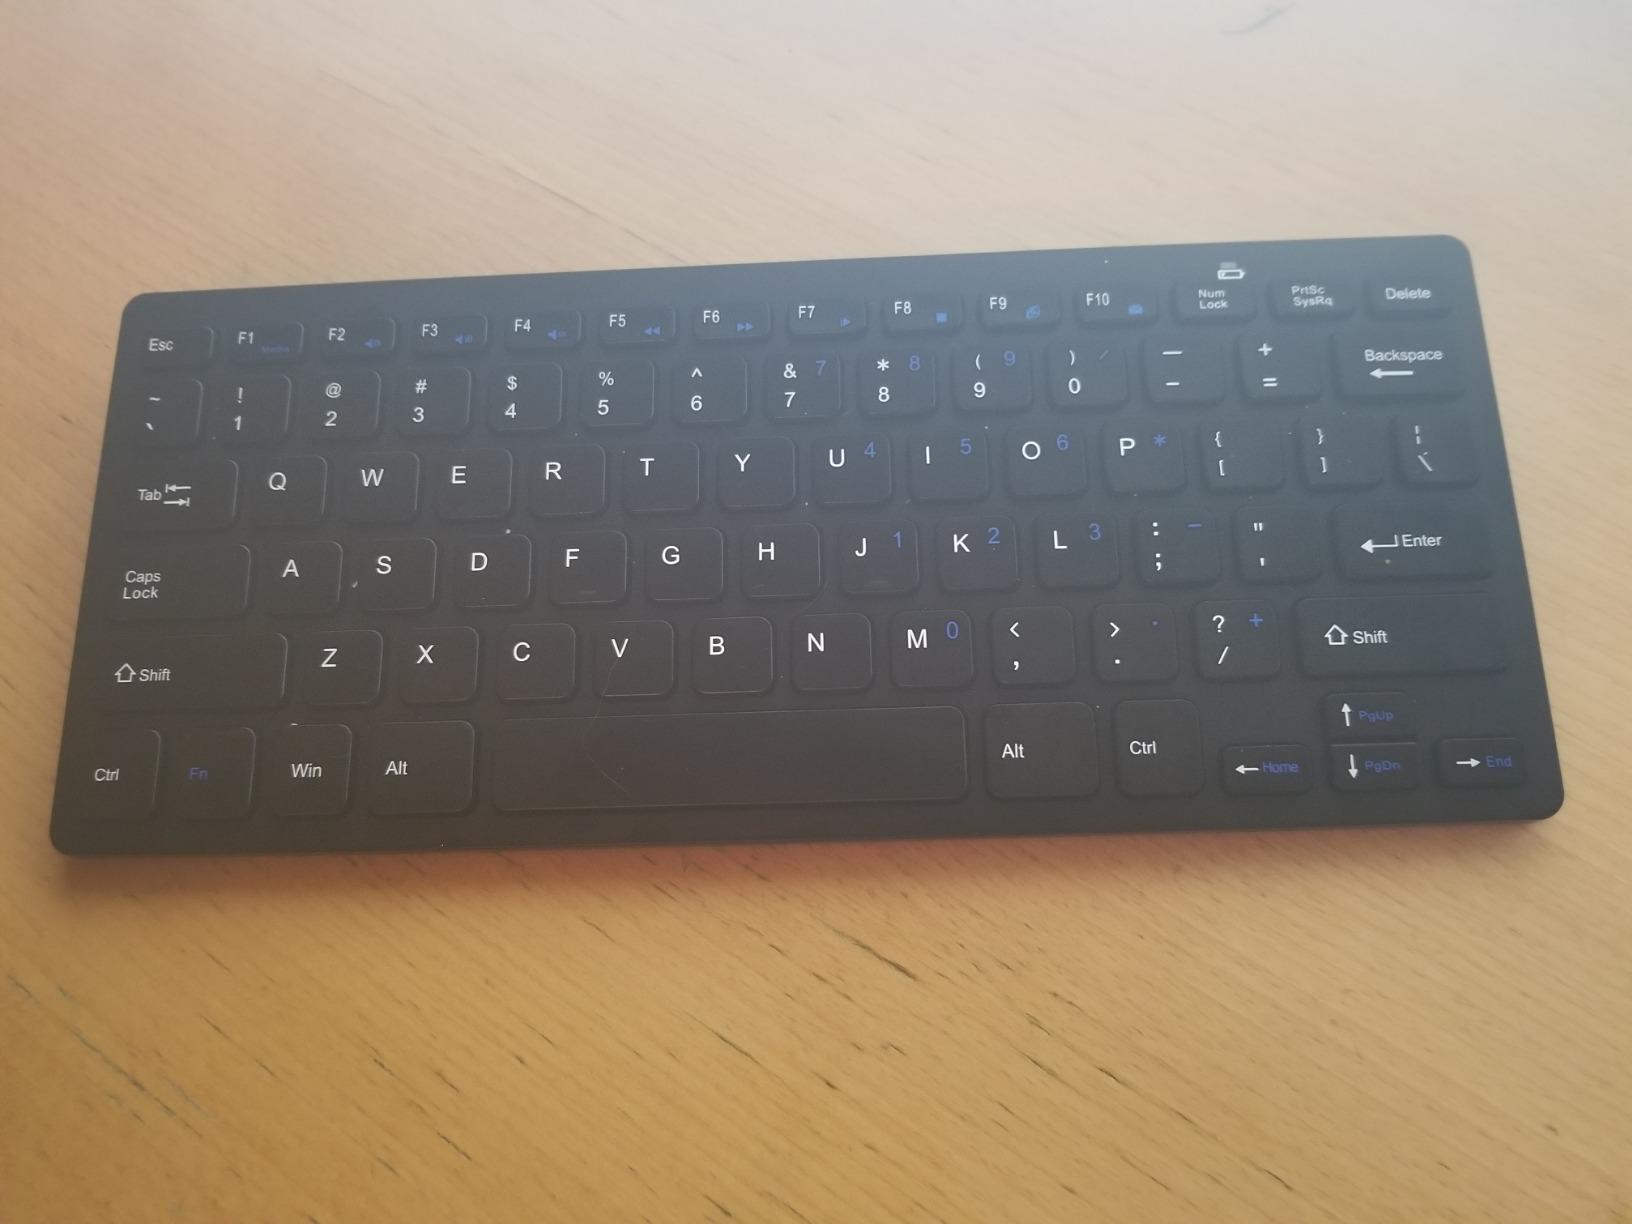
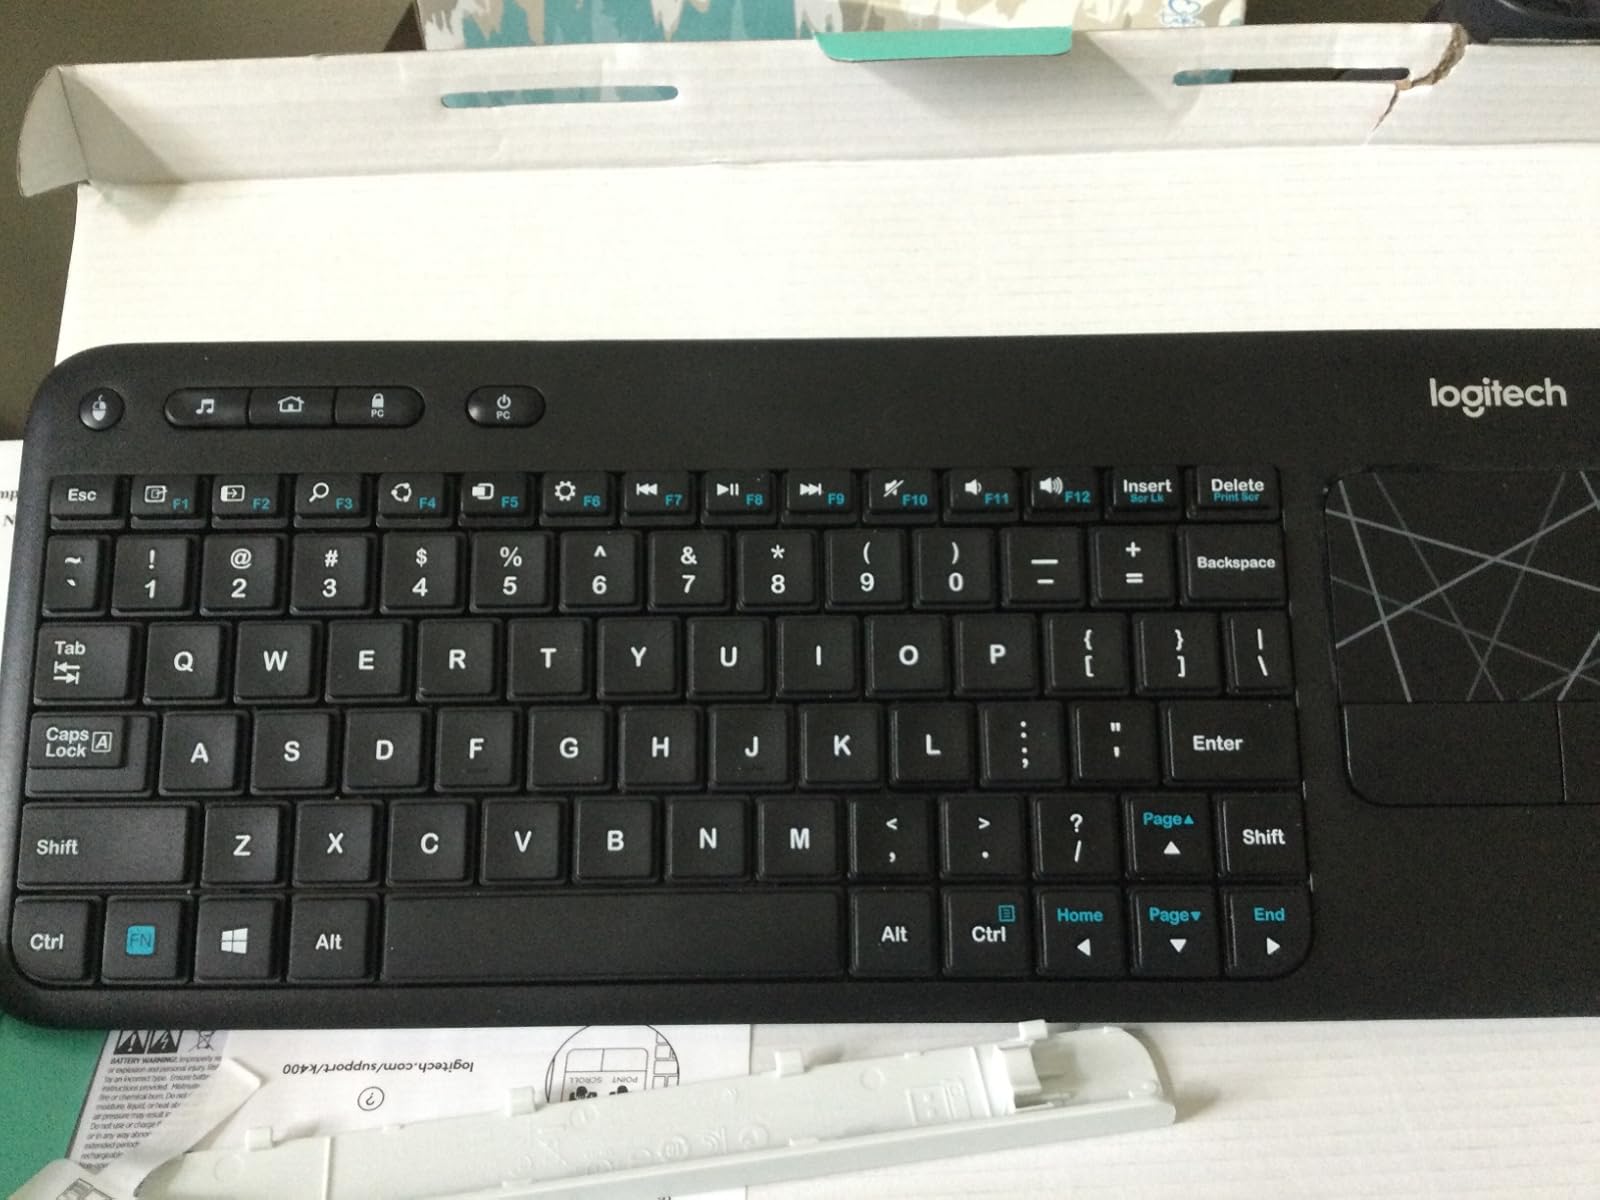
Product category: keyboard
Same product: no